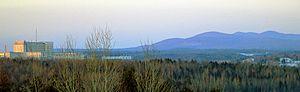
Le CHUS de l'arrondissement Fleurimont aux limites de la ville, avec les monts Stoke à droite.
Sherbrooke est une ville canadienne située au Québec, au confluent des rivières Magog et Saint-François. Elle se trouve à environ 130 kilomètres à l'est de Montréal et à peu près 50 kilomètres au nord de la frontière américaine. Sherbrooke est le principal centre économique, culturel et institutionnel de la région administrative de l'Estrie, d'où son surnom de « la Reine des Cantons-de-l'Est ». Elle est le siège d'un archevêché catholique. Sa population est estimée à 161 323 habitants en 2016 et elle constitue la 6ᵉ ville en importance au Québec. La Région Métropolitaine de Recensement de Sherbrooke compte quant à elle 212 105 habitants et constitue la 4ᵉ plus grande RMR au Québec et la 20ᵉ au Canada.
Le Centre hospitalier universitaire de Sherbrooke est le quatrième plus grand centre hospitalier du Québec et le principal établissement du Réseau universitaire intégré de santé de la Faculté de médecine et des sciences de la santé de l'Université de Sherbrooke.
Le mont Chapman est une montagne s'élevant à 658 mètres d'altitude au pic Bald dans les monts Stoke, dont il est le point culminant, dans les monts Notre-Dame méridionaux. Il est situé à Stoke, au Québec, près de la rivière Saint-François. Il est accessible par des sentiers entretenus par Les Sentiers de l'Estrie. Du sommet, on peut voir le mont Ham, le mont Sainte-Cécile et le mont Mégantic.